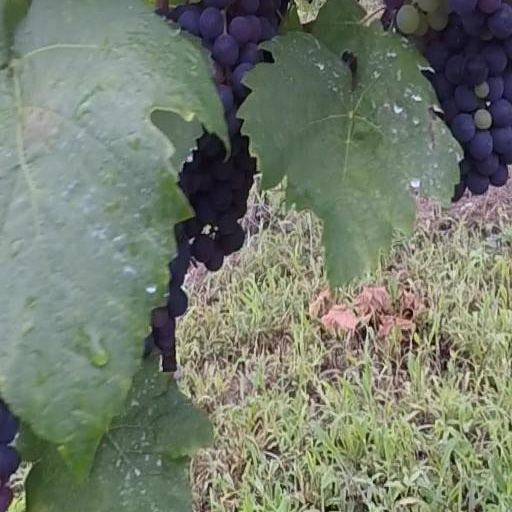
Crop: grape